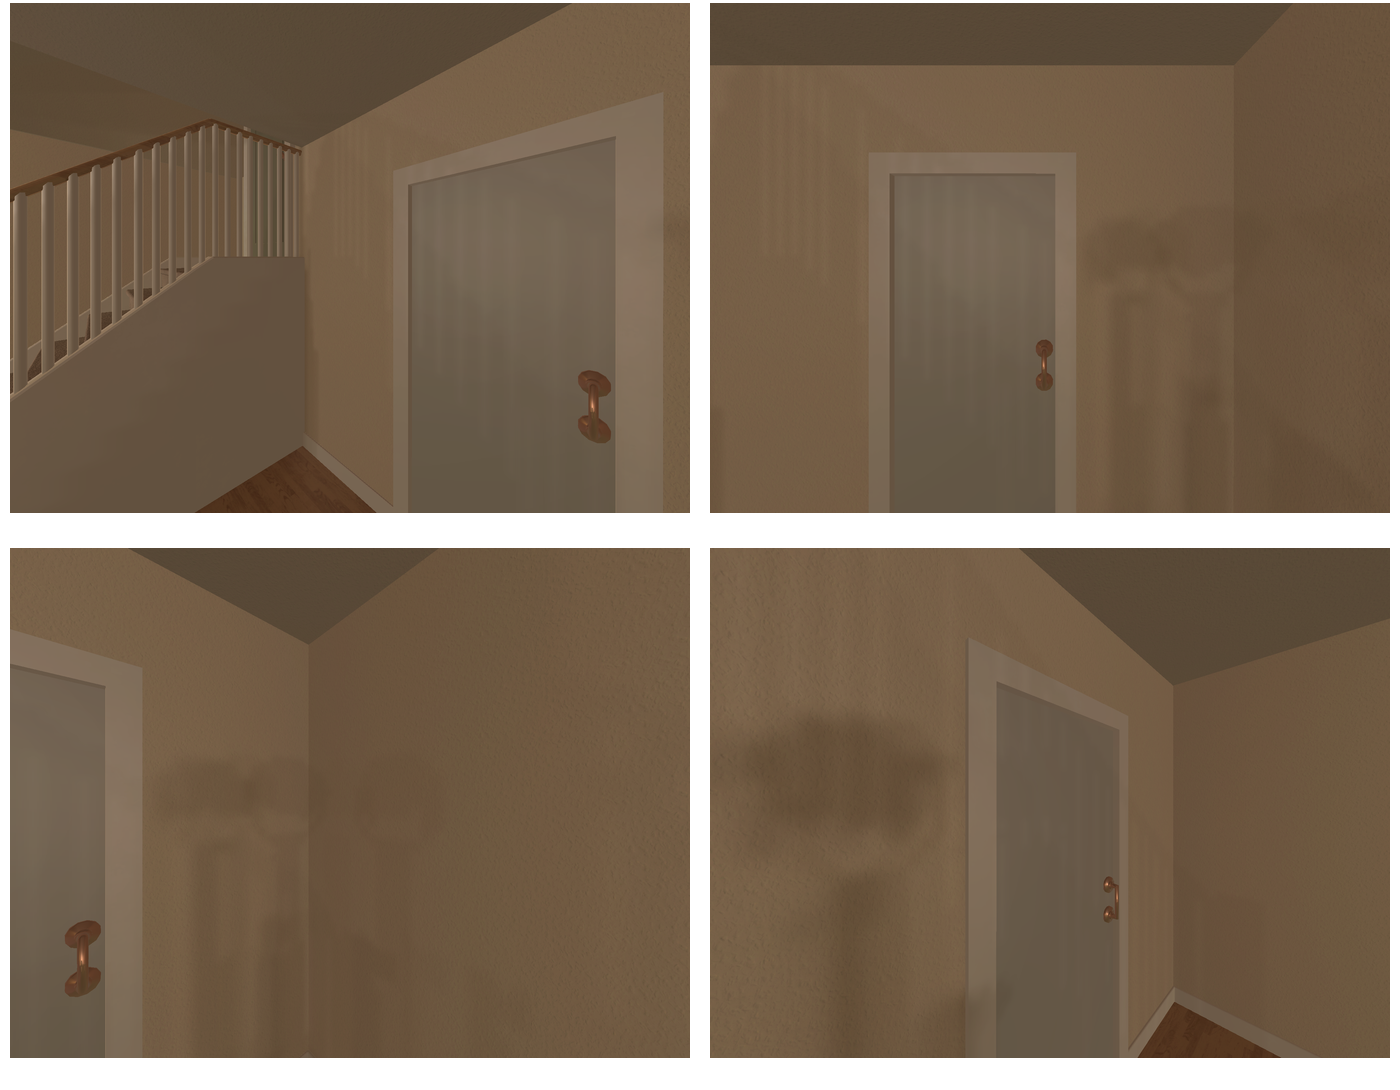Task instruction: Open the door.
Answer: {"task_instruction": "Open the door.", "nodes": ["door", "handle"], "edges": [{"functional_relationship": "openorclose", "object1": "handle", "object2": "door", "spatial_relations": ["lower_than", "in_front_of", "right_of"], "is_touching": true}], "action_type": "pull", "function_type": "open_close_control"}